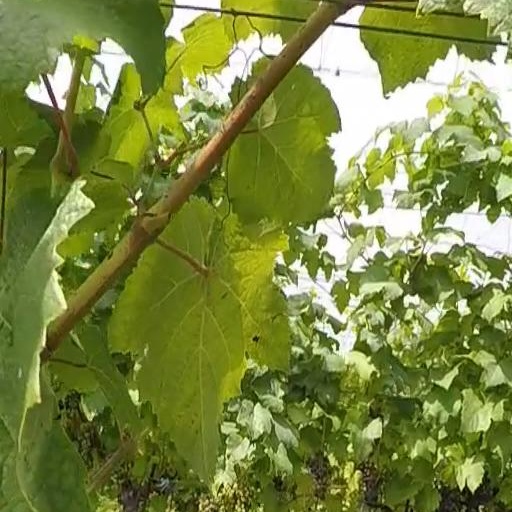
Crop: grape